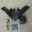
Label: airplane